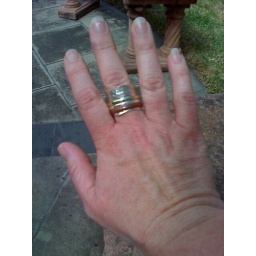
ring by silver rocks oz, aged hand provided by self. sisters market brunswick town hall